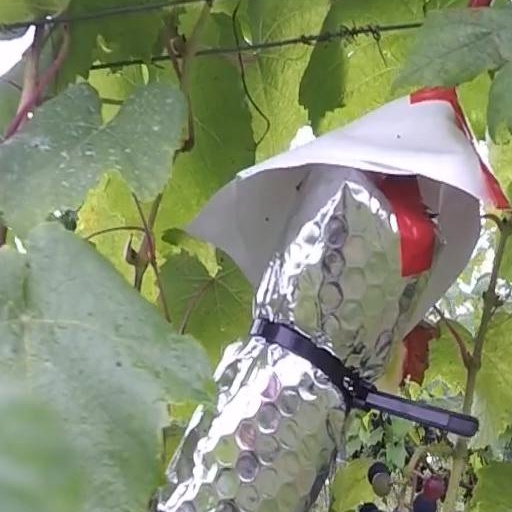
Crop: grape